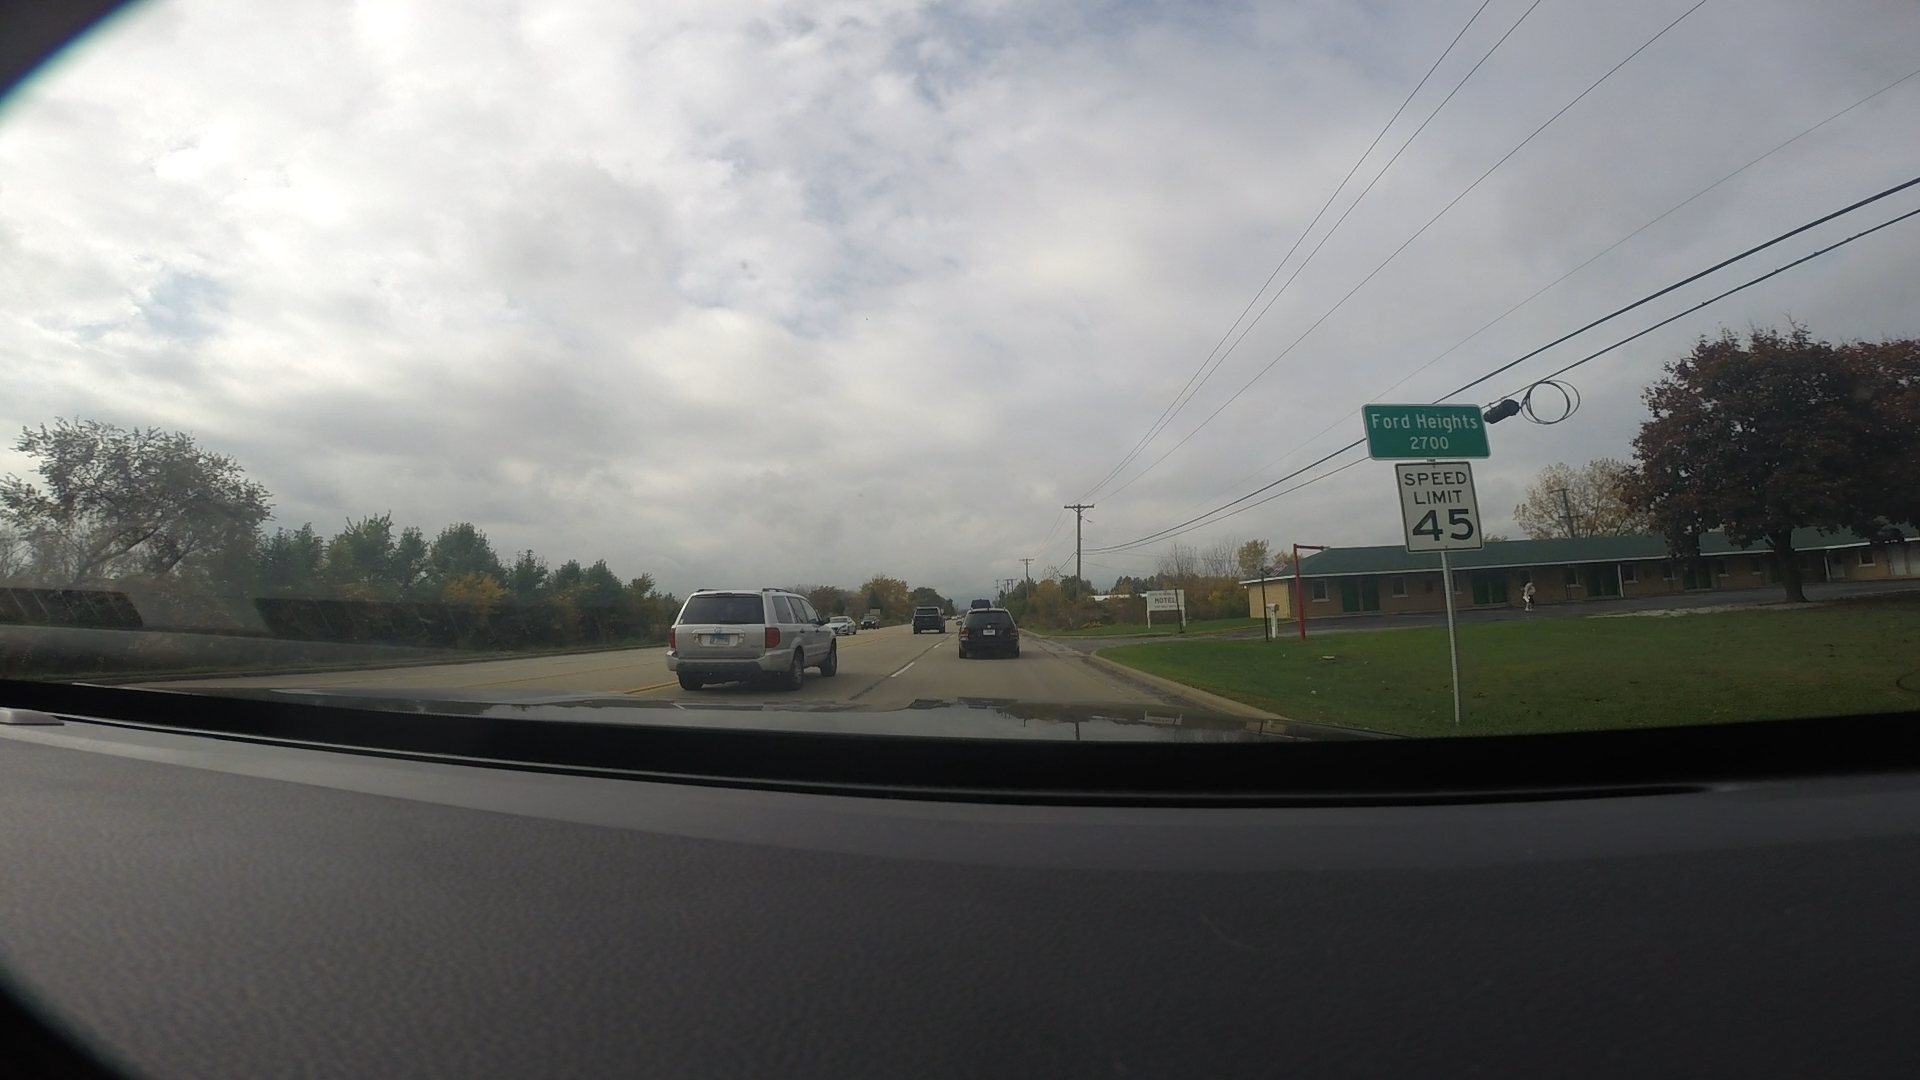
Speed limit sign label: mph45